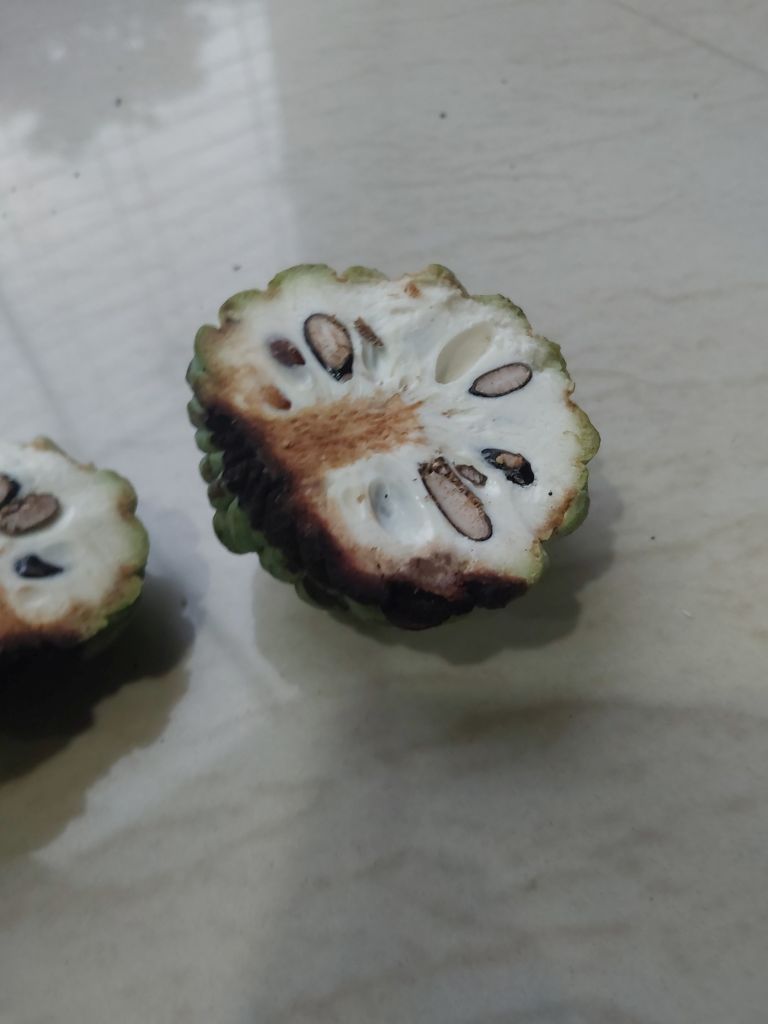
Disease label: Diplodia Rot